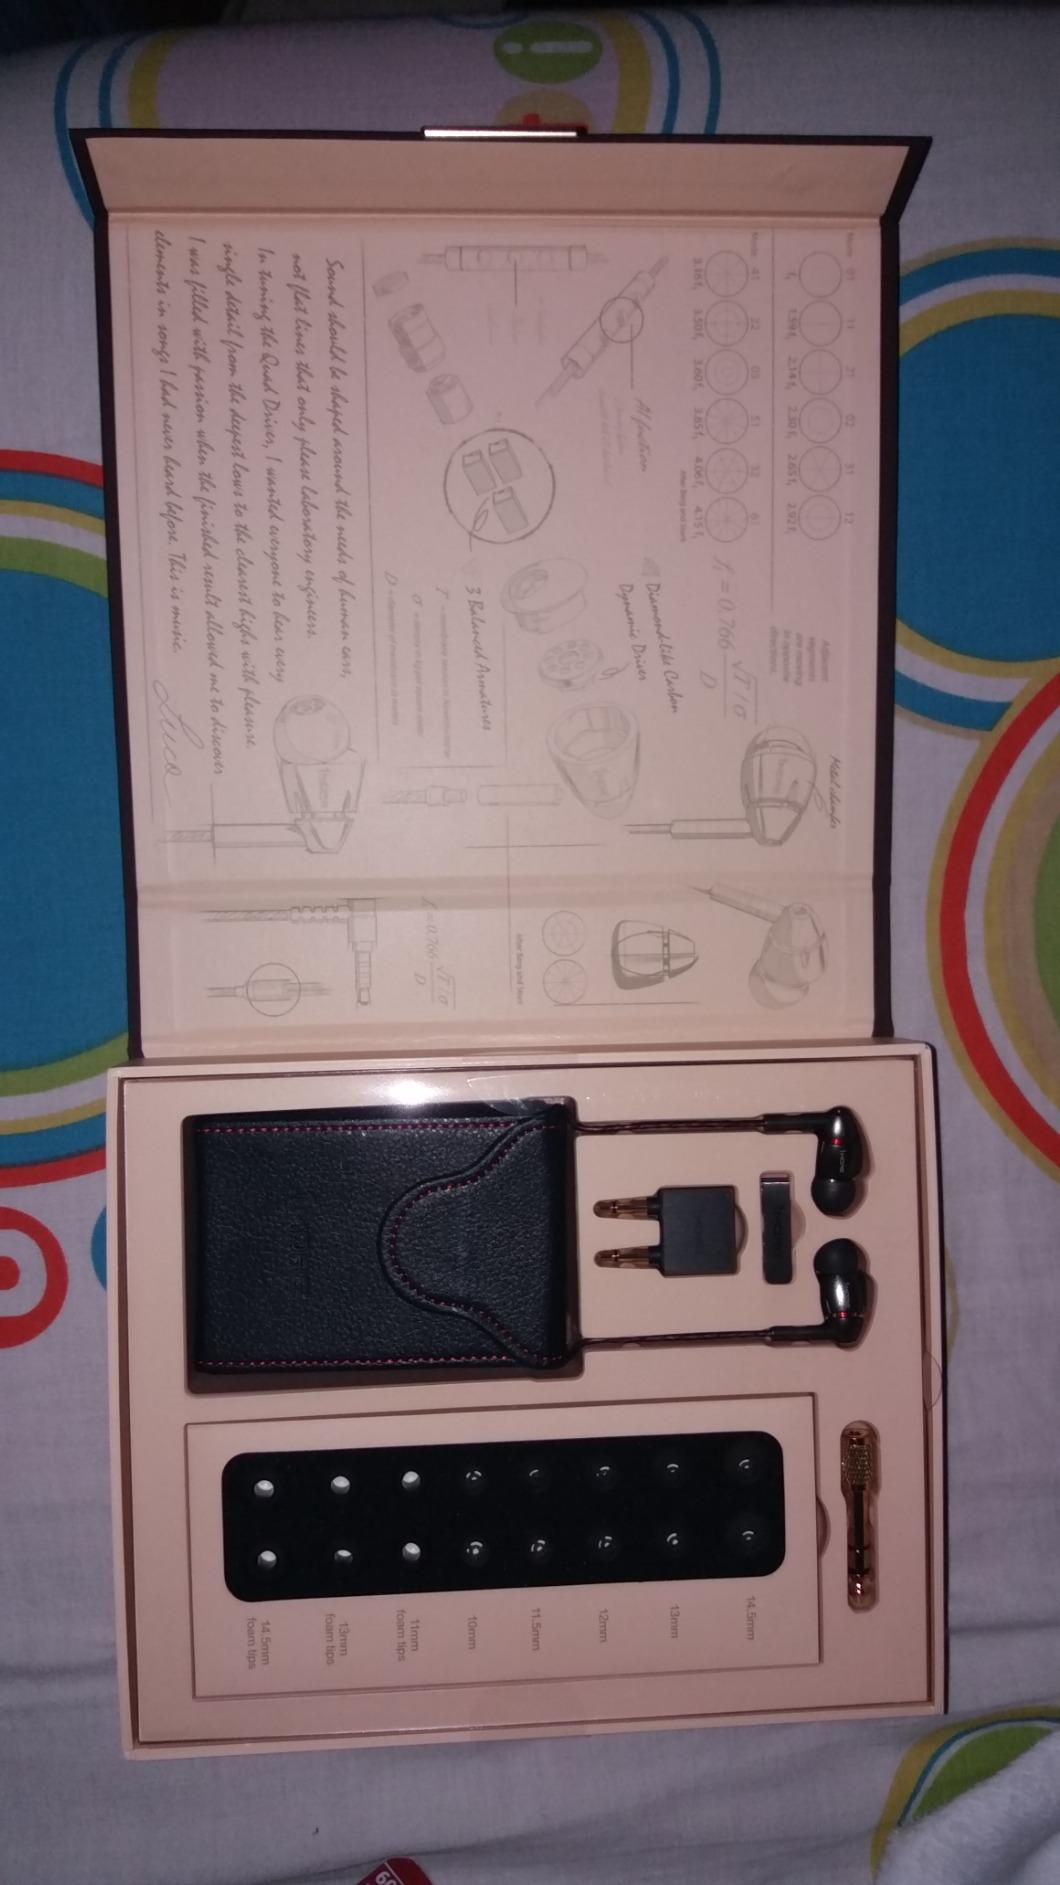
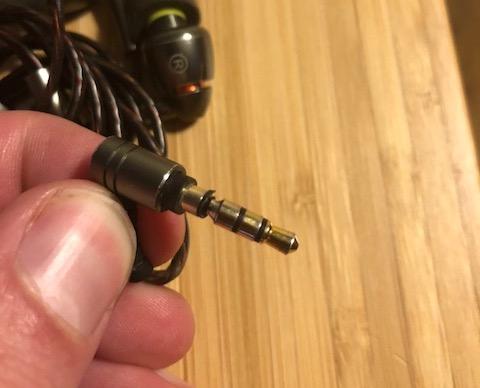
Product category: headphones
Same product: yes